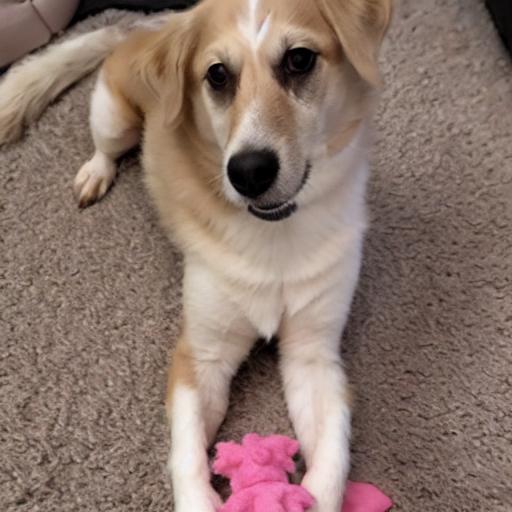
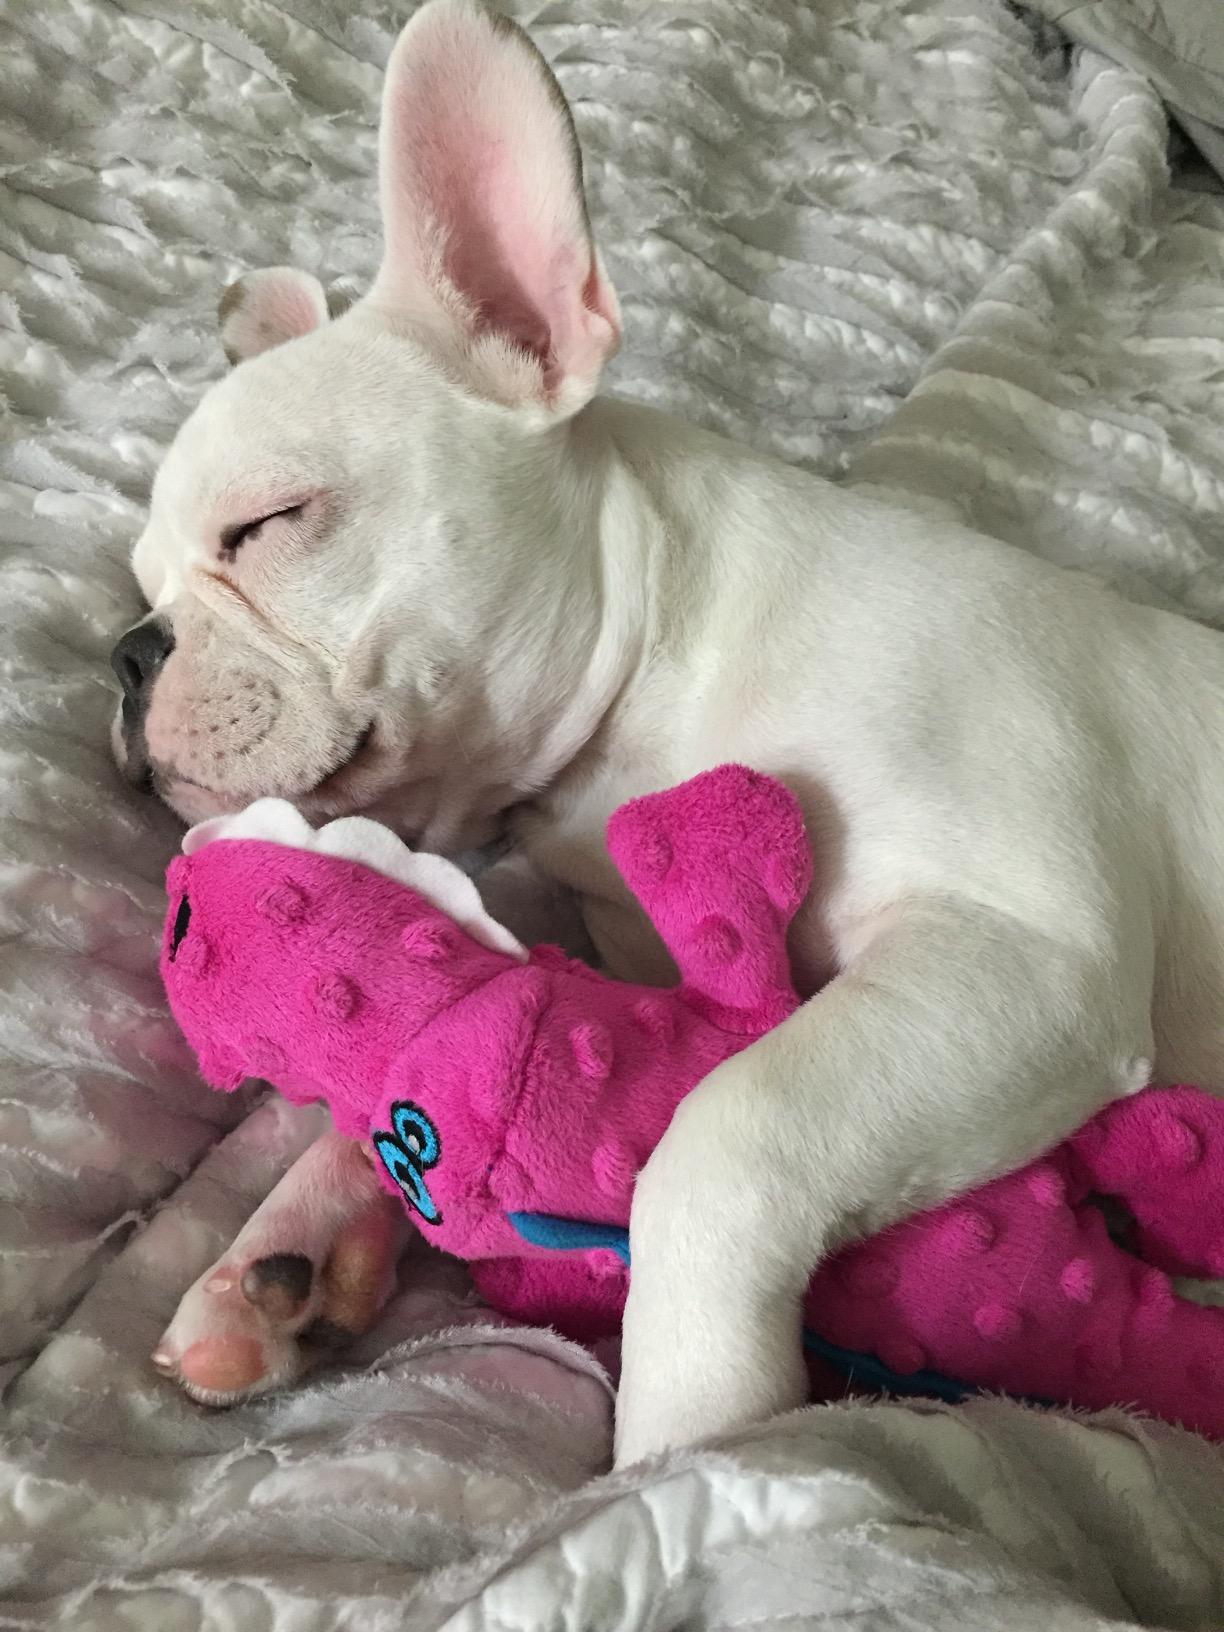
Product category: items_toy
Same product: no